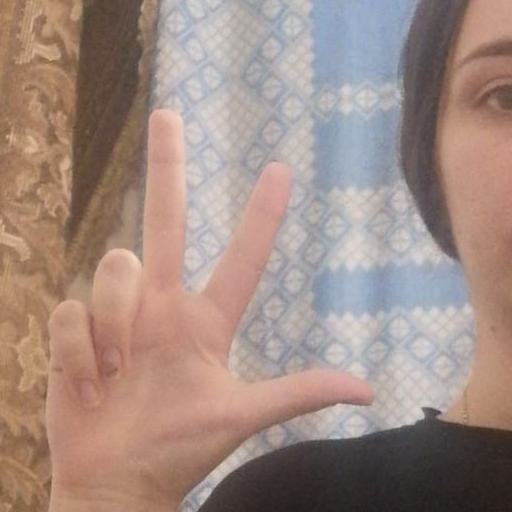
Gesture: three2